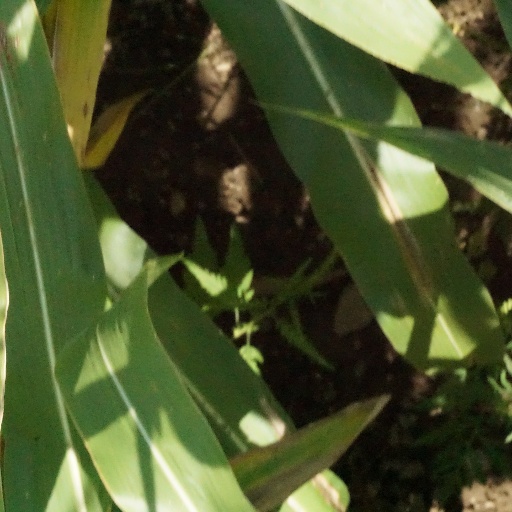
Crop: maize; corn